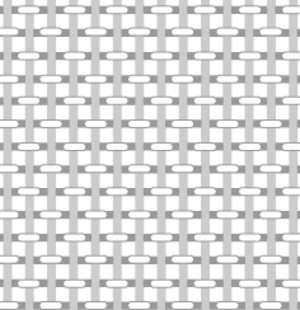
La toile est l'une des trois principales armures que l'on rencontre en tissage, avec le serge et le satin. Il s'agit de la plus simple des trois : le fil de trame passe alternativement sur puis sous un fil de chaîne, et réciproquement.
Le fil de trame est un fil placé dans le sens de la largeur. Son opposé est le fil de chaîne disposé dans la longueur. C'est l'entrecroisement de ces deux fils qui donne un tissu.